Plestiodon fasciatus

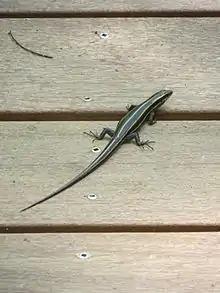
"Plestiodon fasciatus" on boardwalk at Francis Beidler Forest

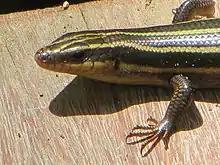
Detail of head

The (American) five-lined skink (Plestiodon fasciatus) is a species of lizard in the family Scincidae. The species is endemic to North America. It is one of the most common lizards in the eastern U.S. and one of the six native species of lizards in Canada.